Tashkent Metro

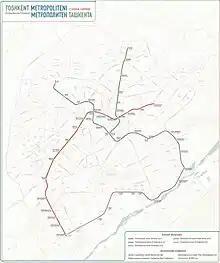
Tashkent Metro Map as of April 2023

Today, the Tashkent Metro has 48 stations that differ from each other. The architecture and décor of each station reflects its name. One peculiarity of the Tashkent metro is its rather shallow depth. Some stations have escalators, 7 stations belong to the tower type, 4 stations to the arch type and one station (Mustaqillik Maydoni) to the tower-individual type. Prominent architects and artists of Uzbekistan took part in designing the stations. Materials used for the interior décor include metal, glass, plastic, granite, marble, smalt, ceramics and alabaster. Each station contains original works of art, and is based on a particular theme. After the break up of the Soviet Union in 1991 many stations were renamed to remove references to Communism.